Scouting and Guiding in Hungary

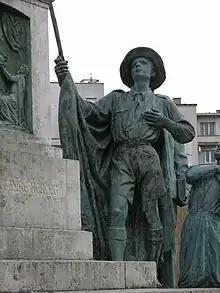
Scout statue, as a part of the Prince St. Emeric monument, Budapest

The Scout and Guide movement in Hungary is served by